Empress Kōken

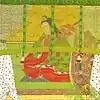
An 18th century depiction of Shōtoku

Political figures opposed to Nakamaro began to gravitate towards Kōken and make their own appointments, including Kōken's childhood tutor Kibi no Makibi, who was brought out of exile to manage construction at Tōdai-ji. Two new guard units were created to protect the palace. In 763, Kōken removed the (the third rank in the monastic hierarchy) Jikun, a monastic ally of Nakamaro, from the ('Prelates Office'). She replaced him with Dōkyō, promoting him past several inferior ranks. To bypass Nakamaro's control of the Council of State, she created her own secretariat dubbed the .